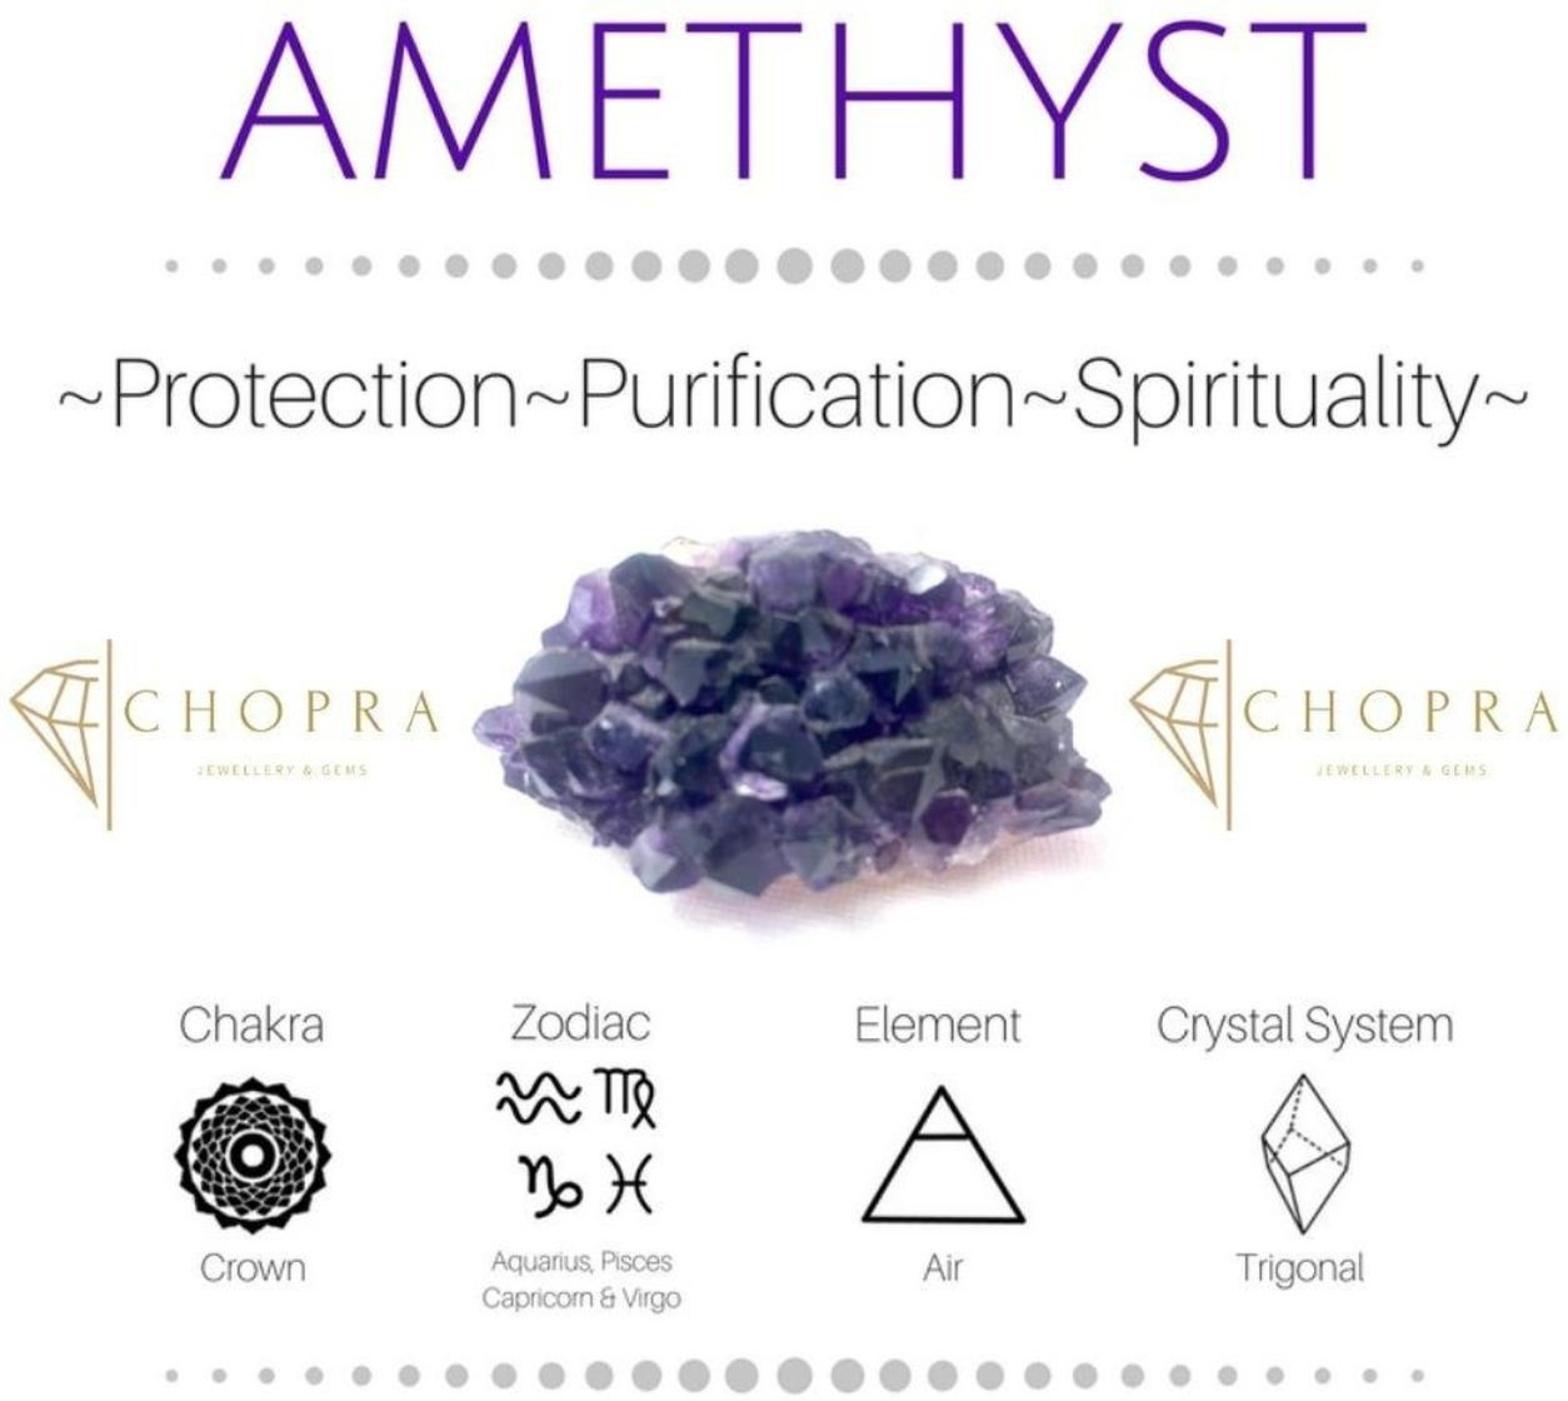
Chopra Gems Brass 100 Percent Unique and Effective Original Amethyst Stone Pendants Without Chain Purple (Men and Women) (Pendant_KJ44)
Type: Necklaces & Pendants
Brand: Chopra Gems & Jewellery
Price: Rs. 499
 Amethyst stone of balance , physical mental healing. It can reduce anxiety, treat addictions and to improve mental health. It strengthens intuition and improves focus. It helps us remove addictions from smoking, drinking, etc. Chakra crown third eye
Features: Material - brass,Color purple,Chain not included
Included: 100 Percent Unique and Effective Original Amethyst Stone Pendants